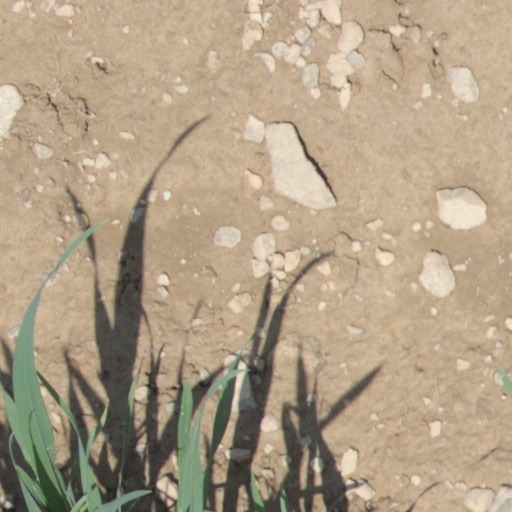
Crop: wheat